White Woman

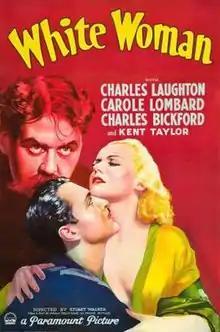

White Woman is a 1933 American pre-Code drama film directed by Stuart Walker and starring Carole Lombard, Charles Laughton, and Charles Bickford. The screenplay concerns a young widow who remarries and accompanies her husband to his remote jungle rubber plantation. It is based on the 1933 Broadway play "Hangman's Whip", written by Norman Reilly Raine and Frank Butler.